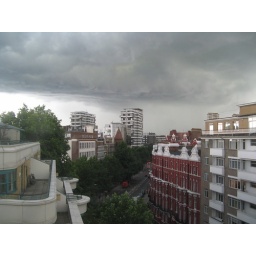
A massive storm on the horizon. Taken from a window in the building where I work.